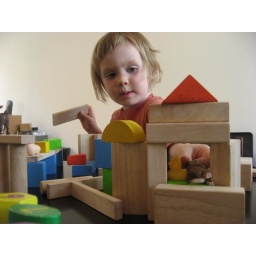
meer cat and ducky in da house